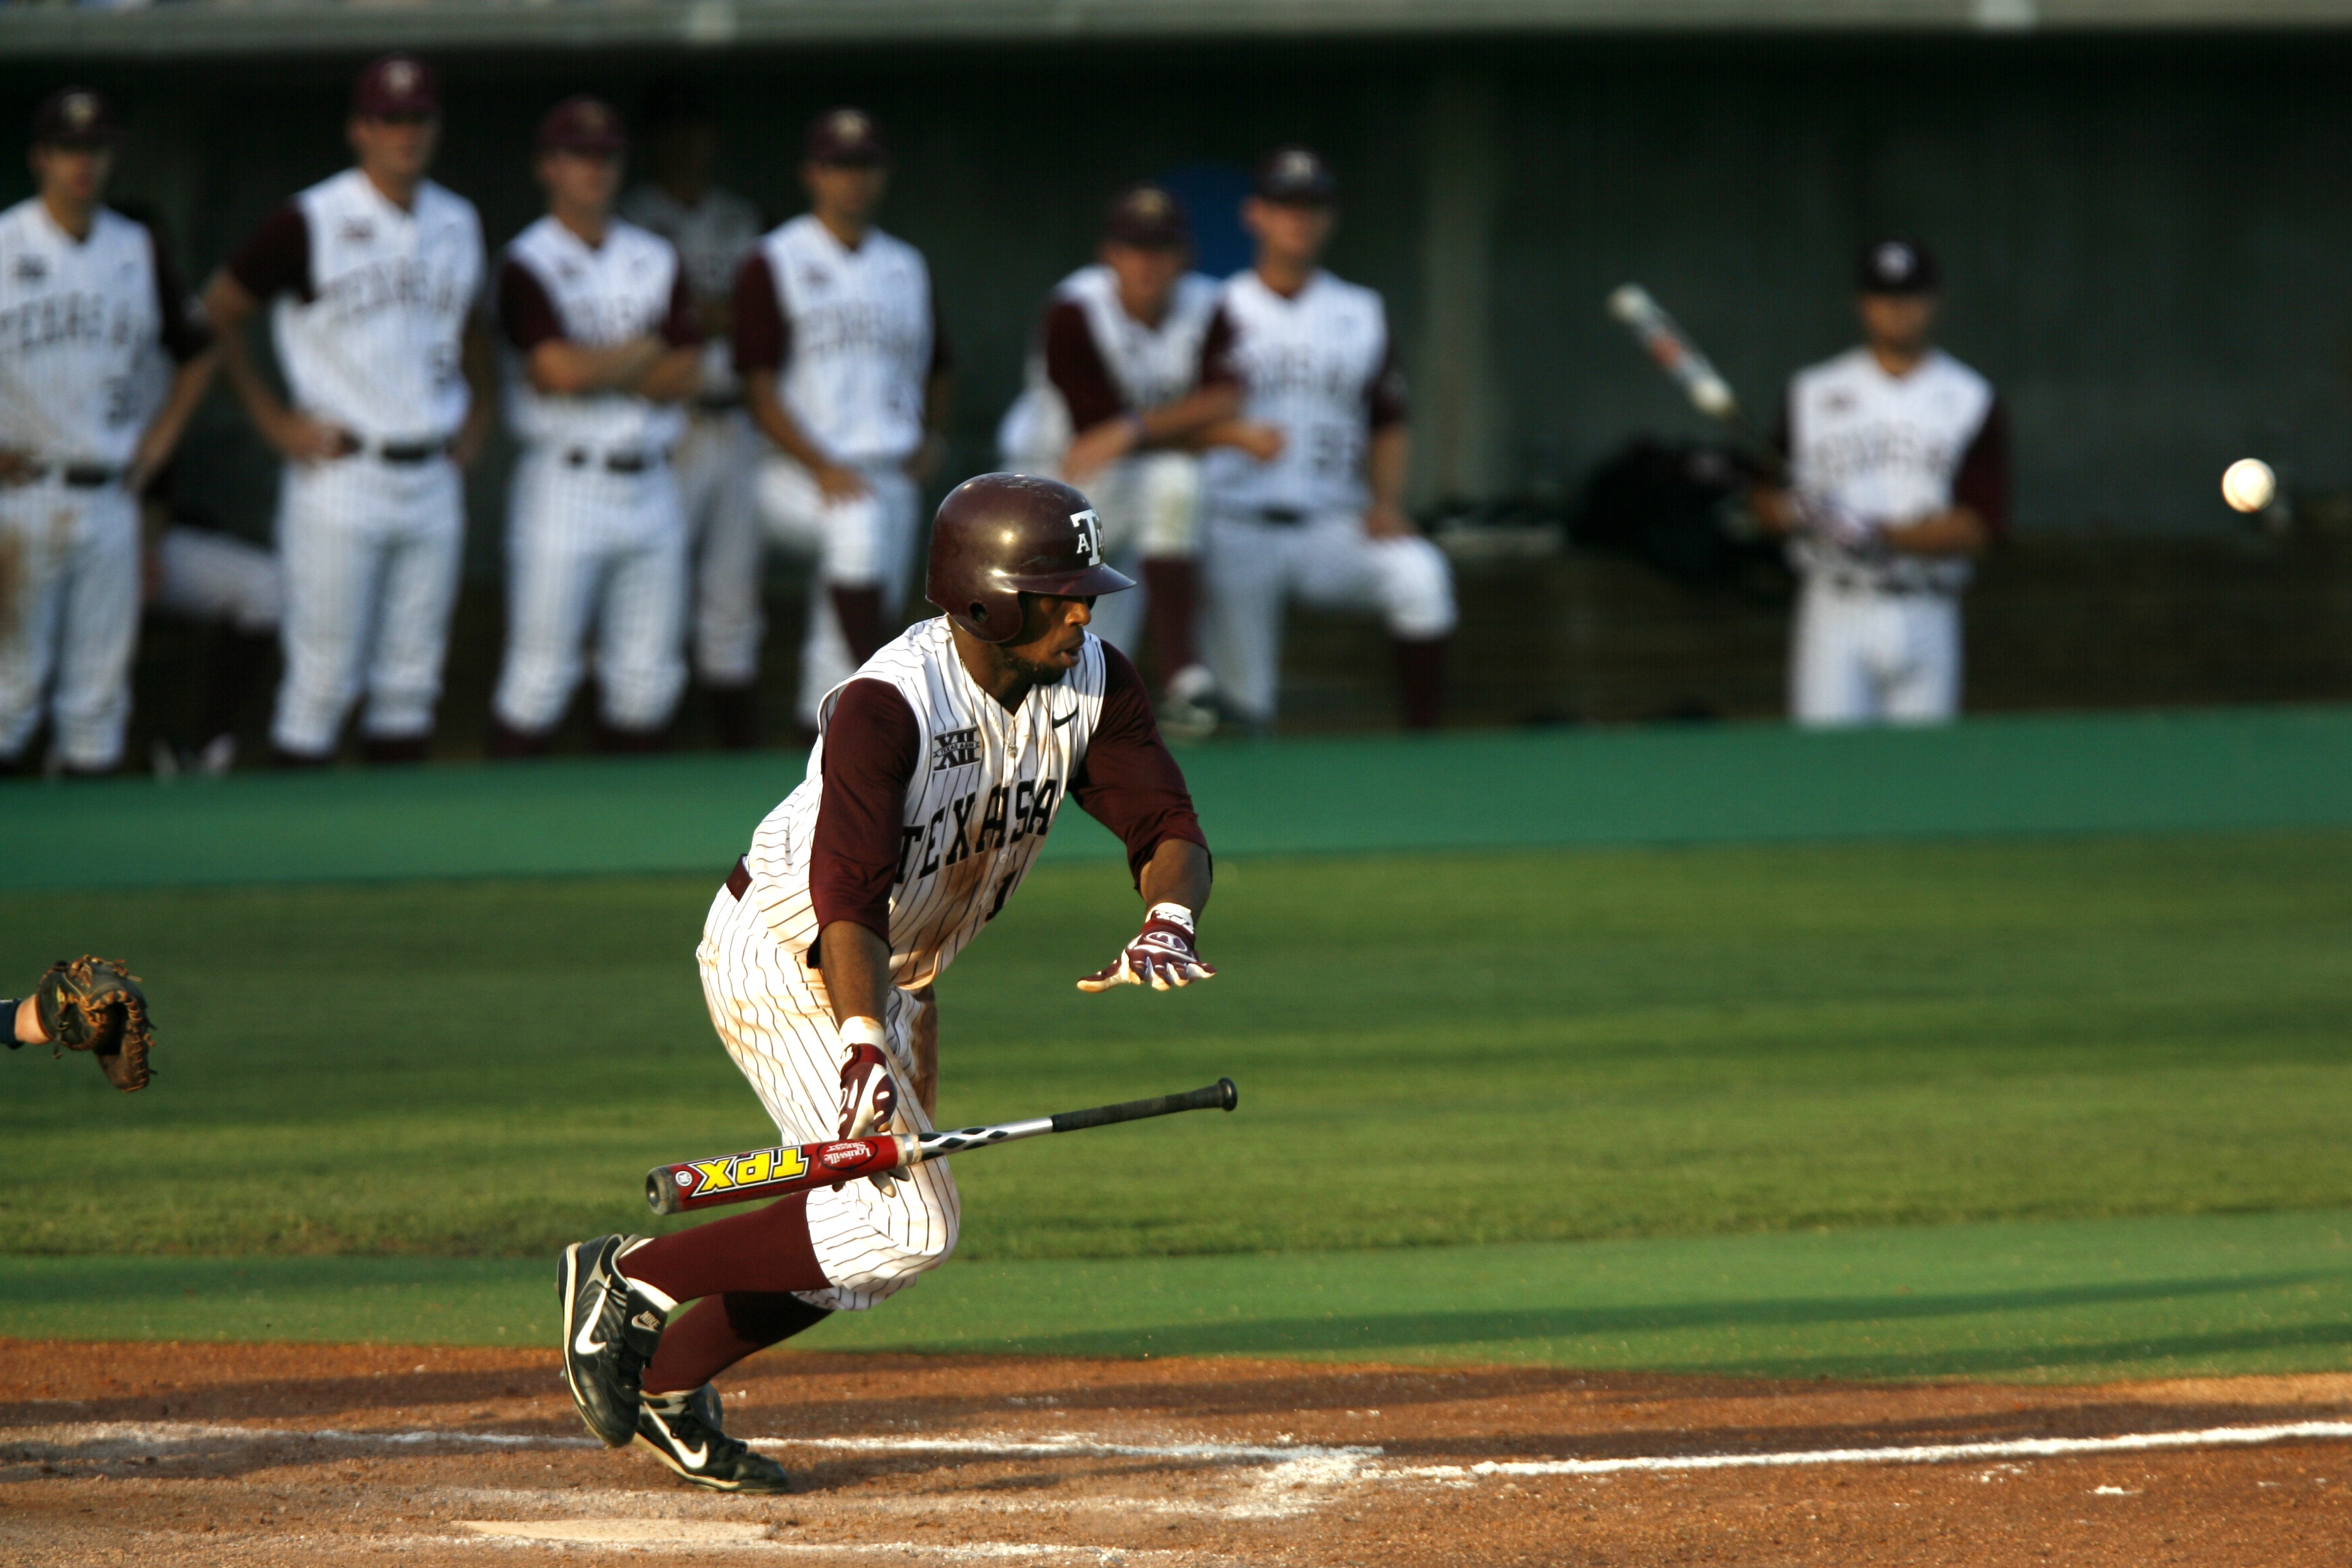
baseball, sport, field, game, play, running, home, male, athletic, action, plate, runner, playing, player, baseball field, pitch, batter, competition, american, sports, helmet, ball, uniform, competitive, bat, college, athlete, baseball player, hit, batting, ball game, team sport, catcher's mitt, line drive, infielder, college baseball, bat and ball games, baseball positions